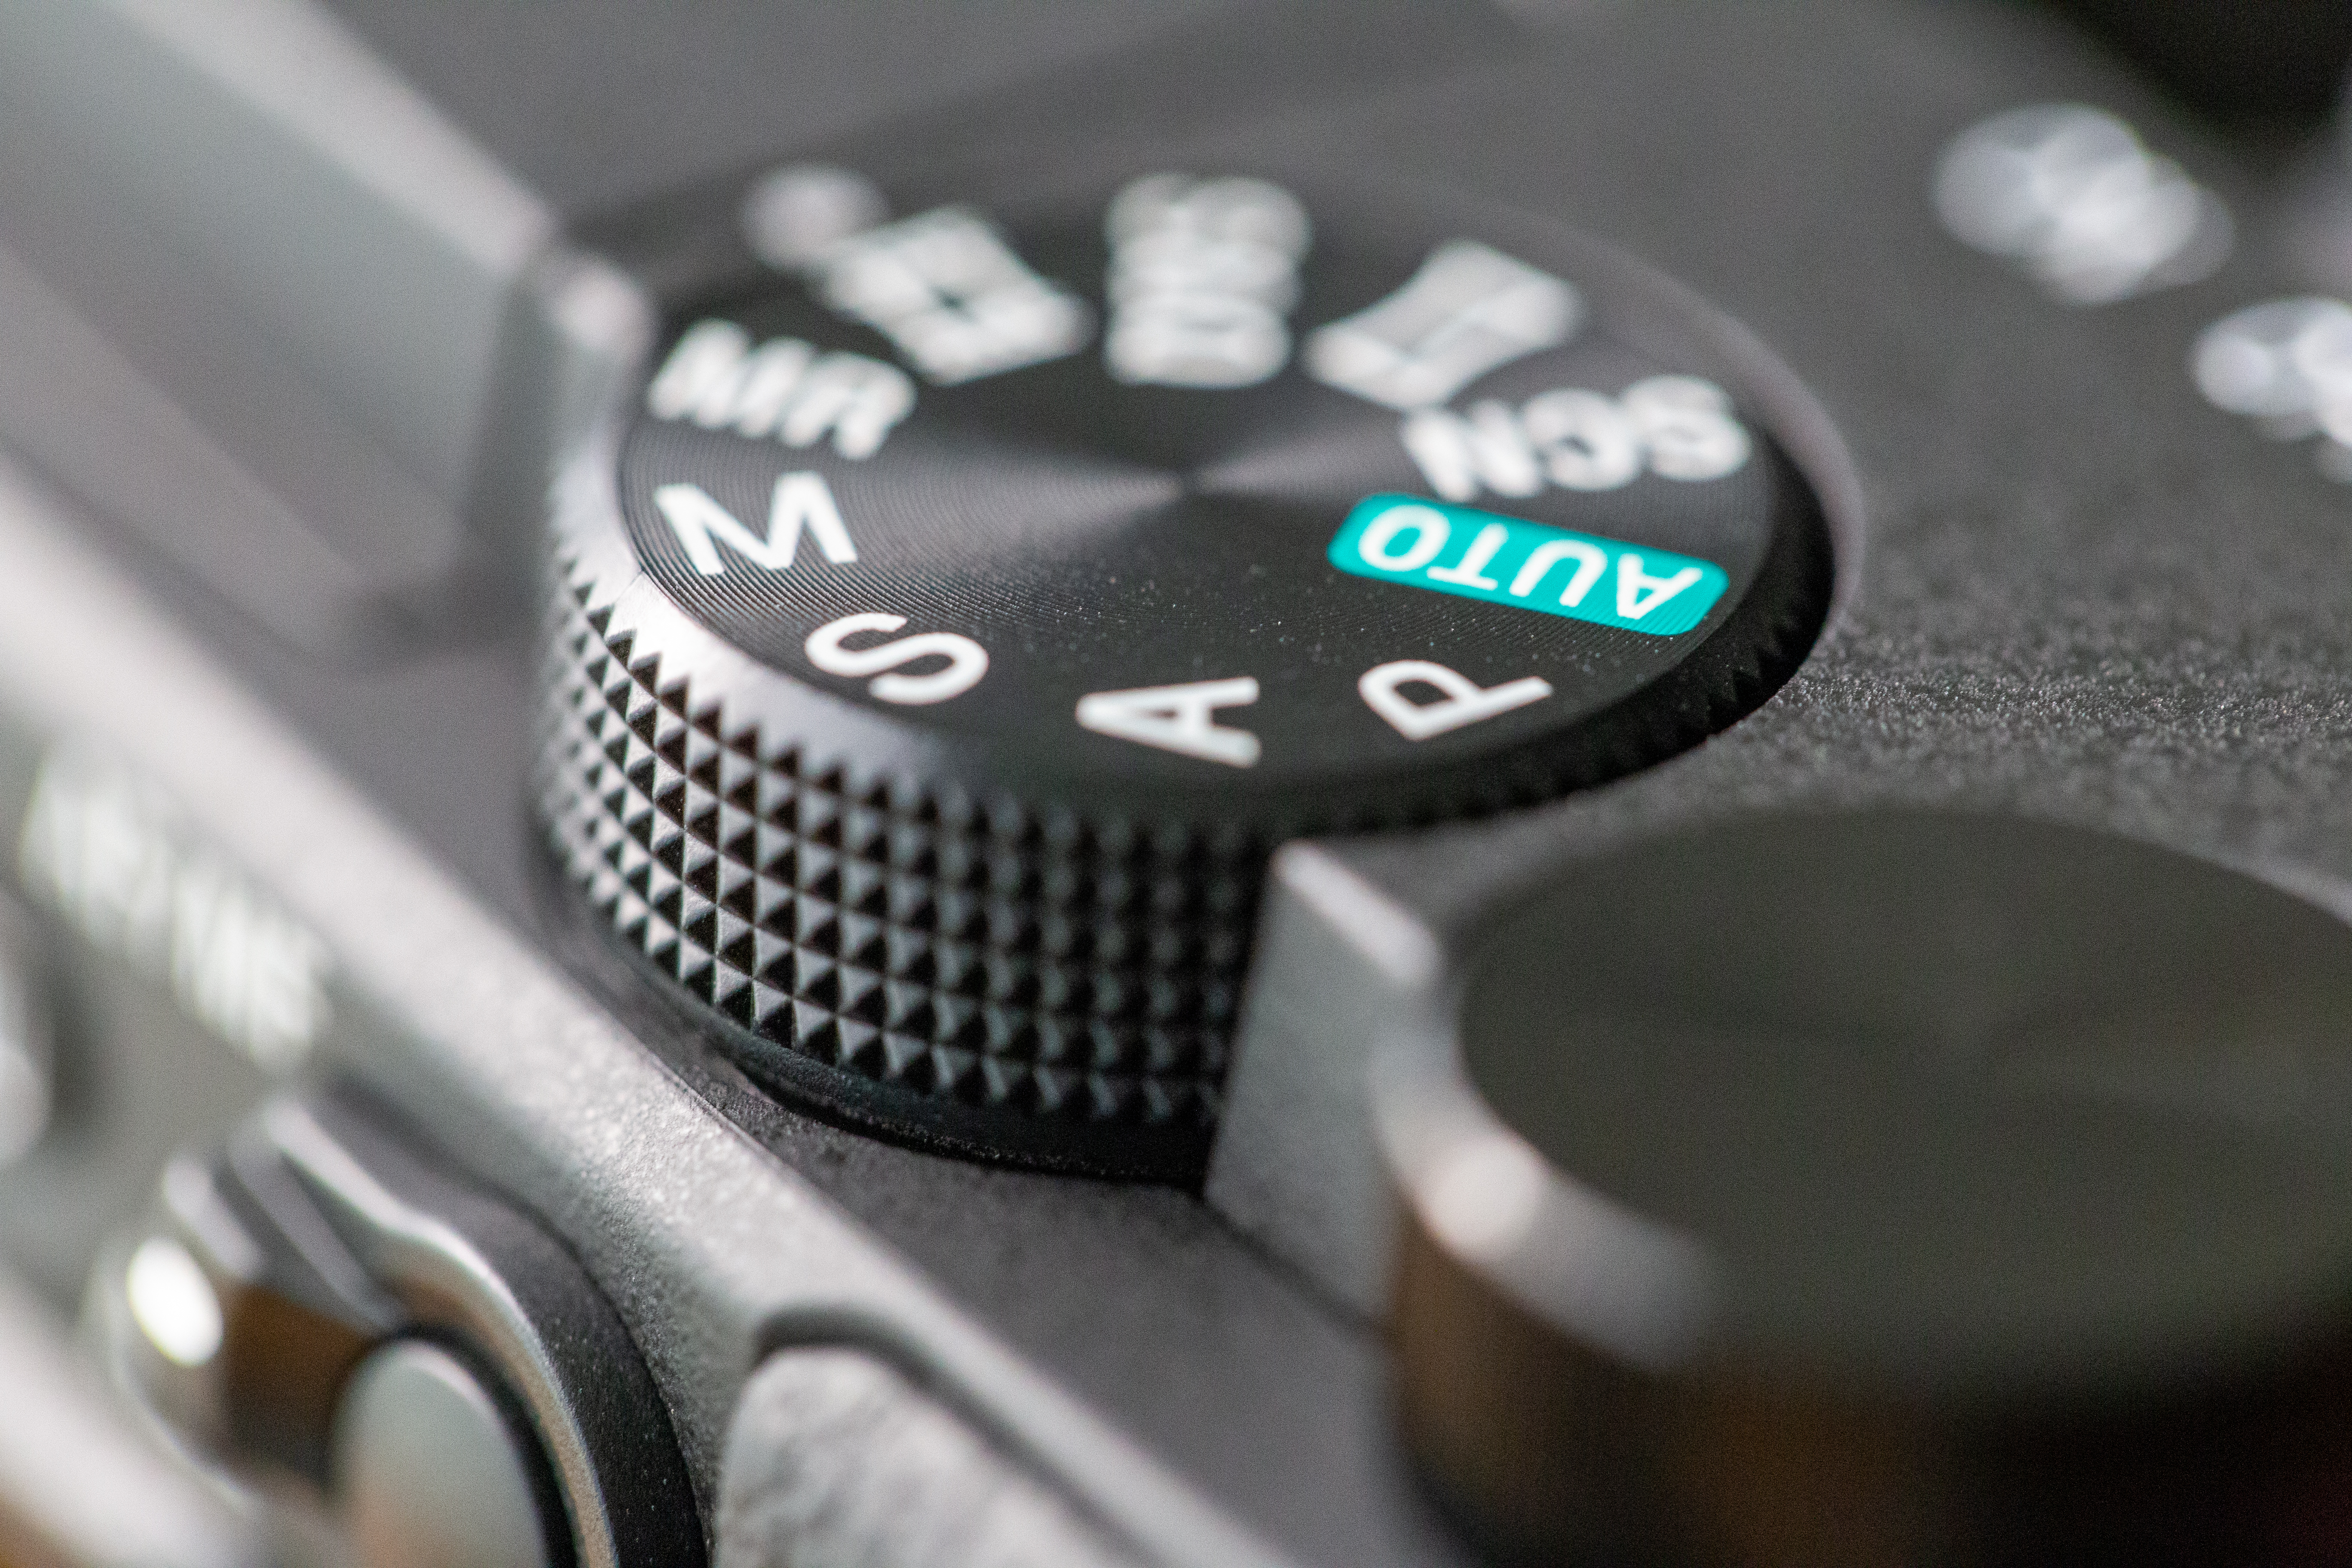
camera accessory, photography, technology, cameras optics, electronics, single lens reflex camera, electronic device, audio equipment, mirrorless interchangeable lens camera, gadget, macro photography, electronic instrument